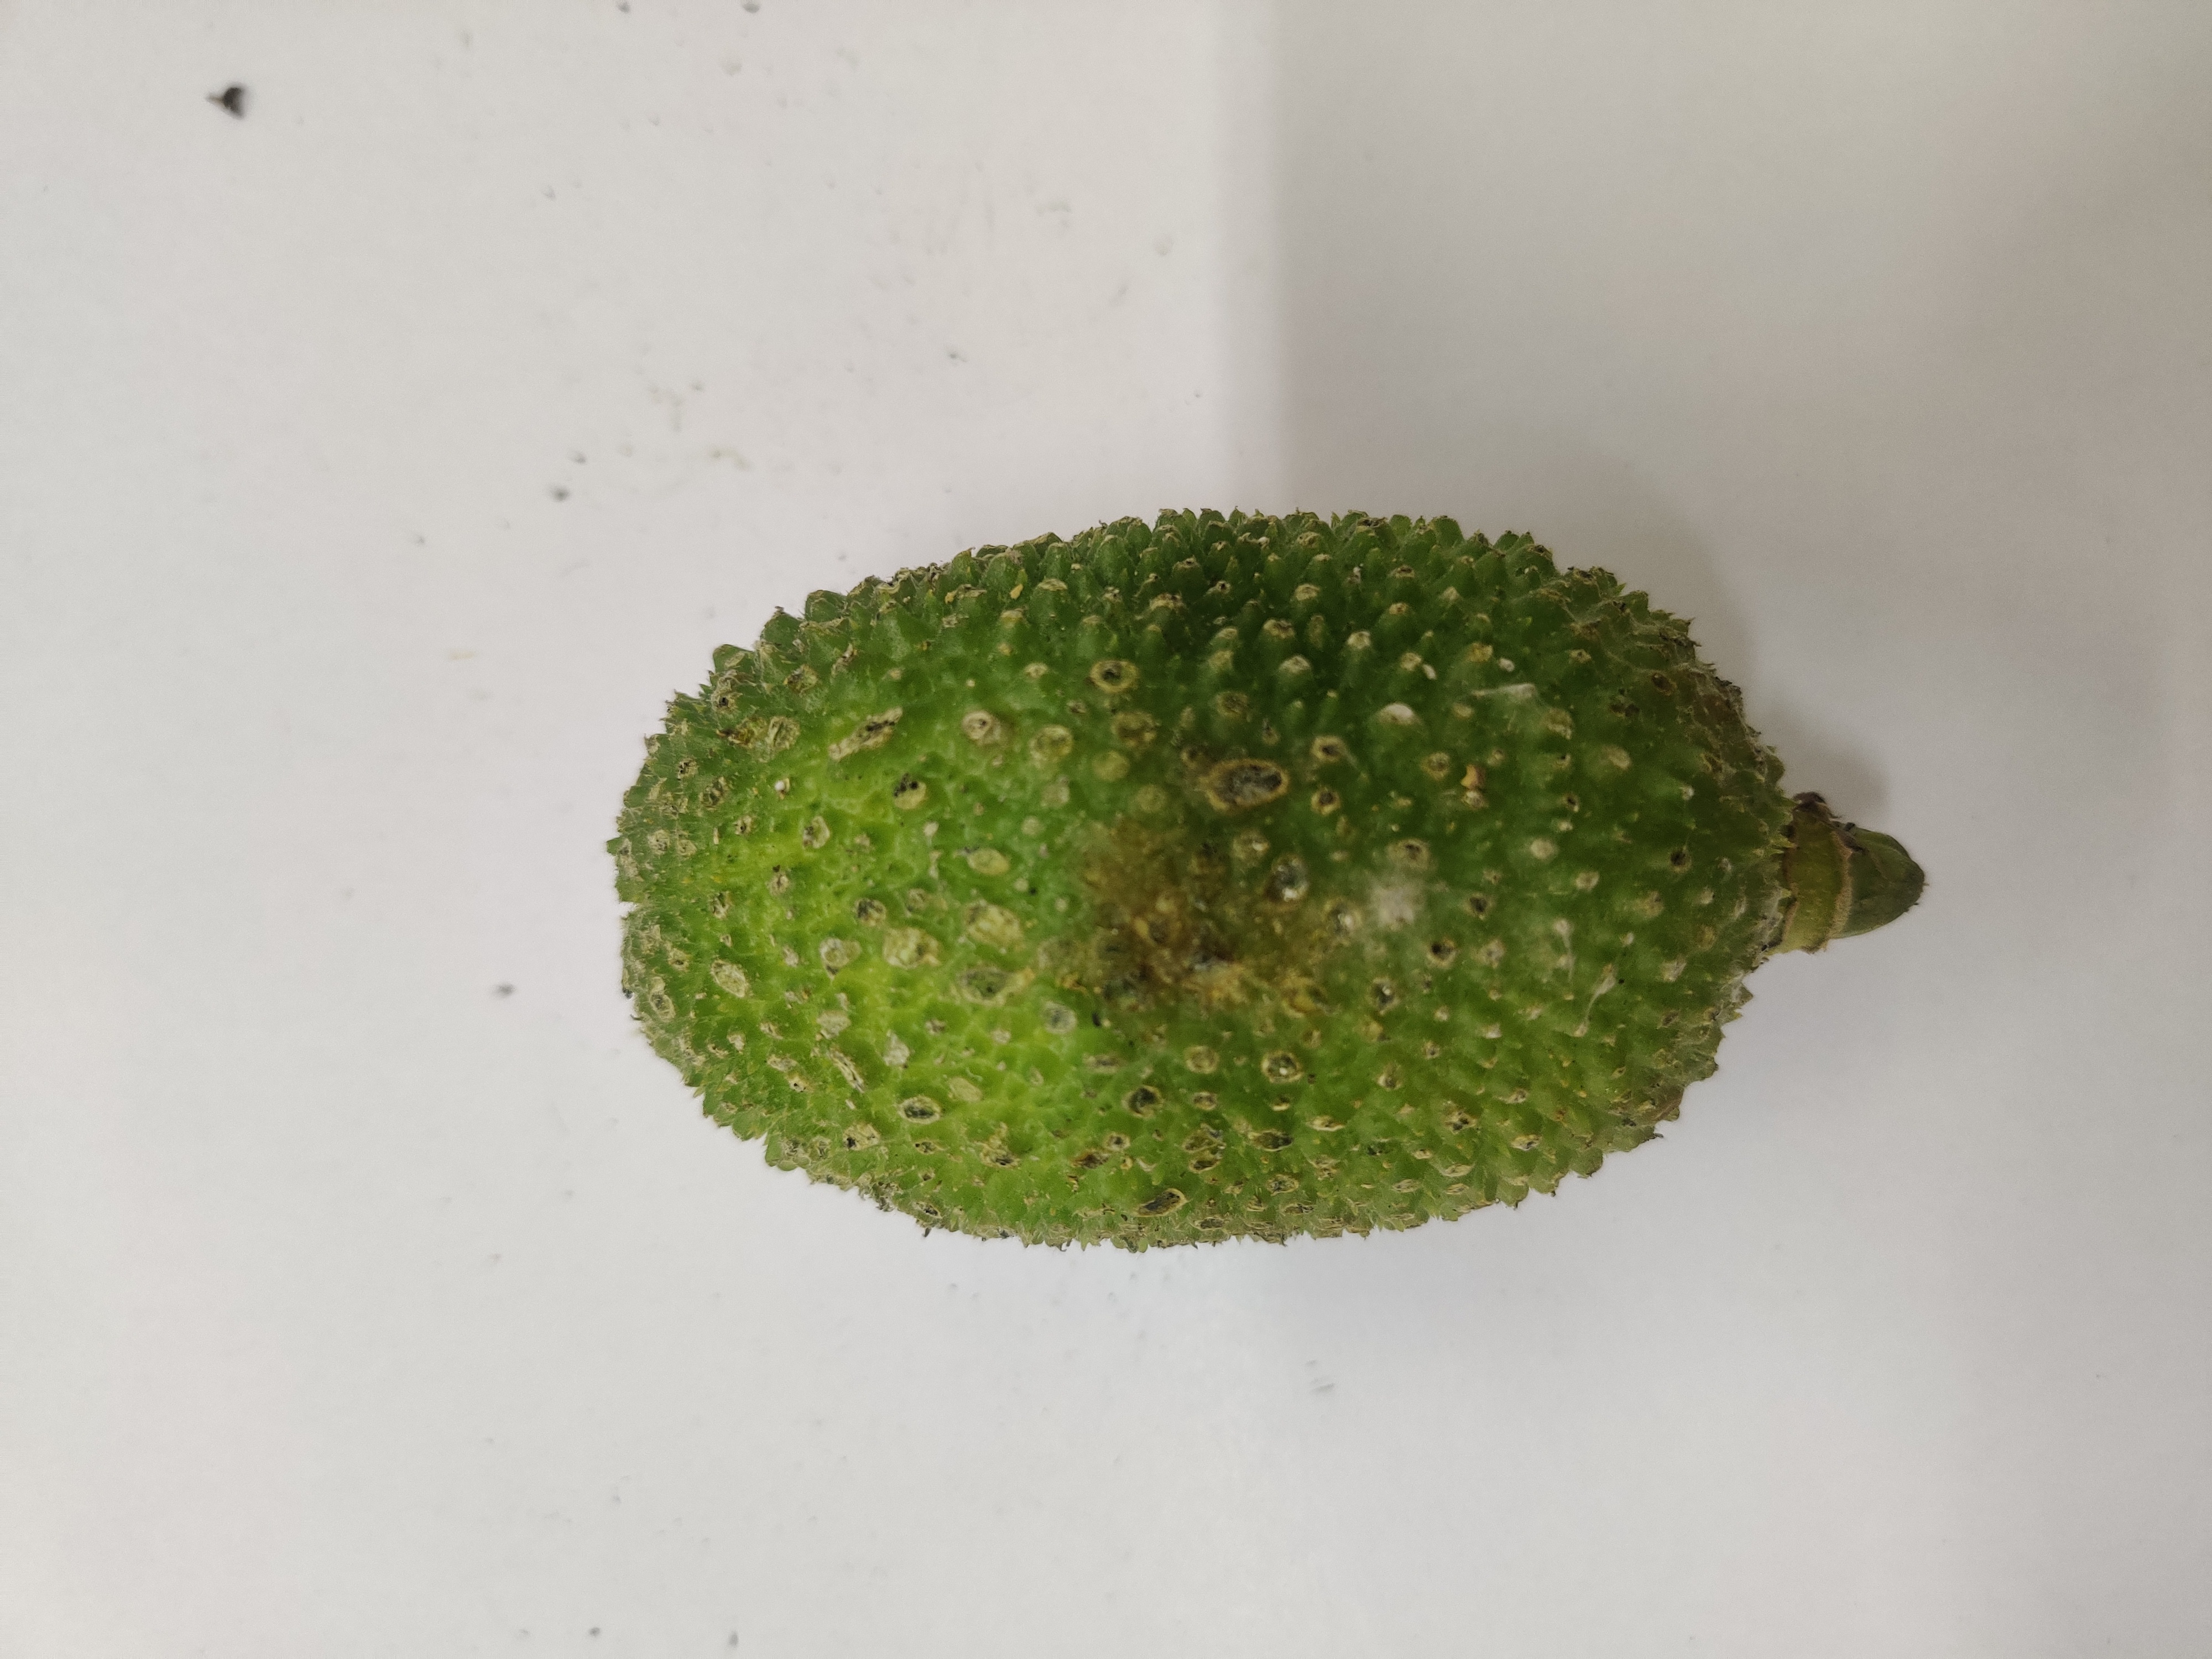
Crop: Spiny Gourd
Condition: Severely Damaged